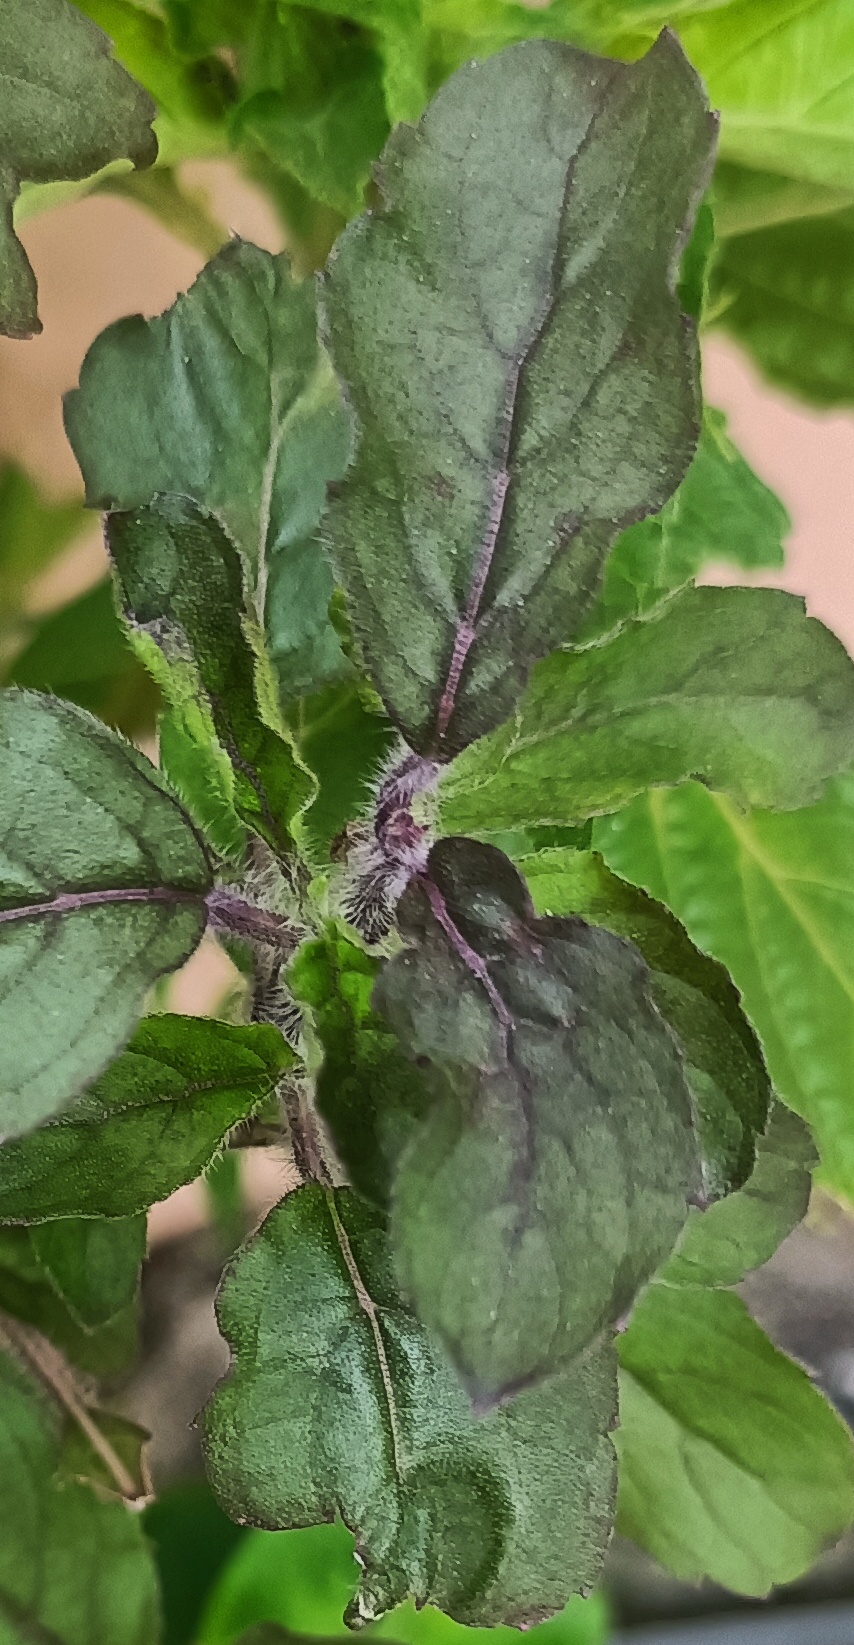
Variety: Sri/Green Tulasi
Condition: Insect Damage